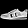
Label: Sneaker